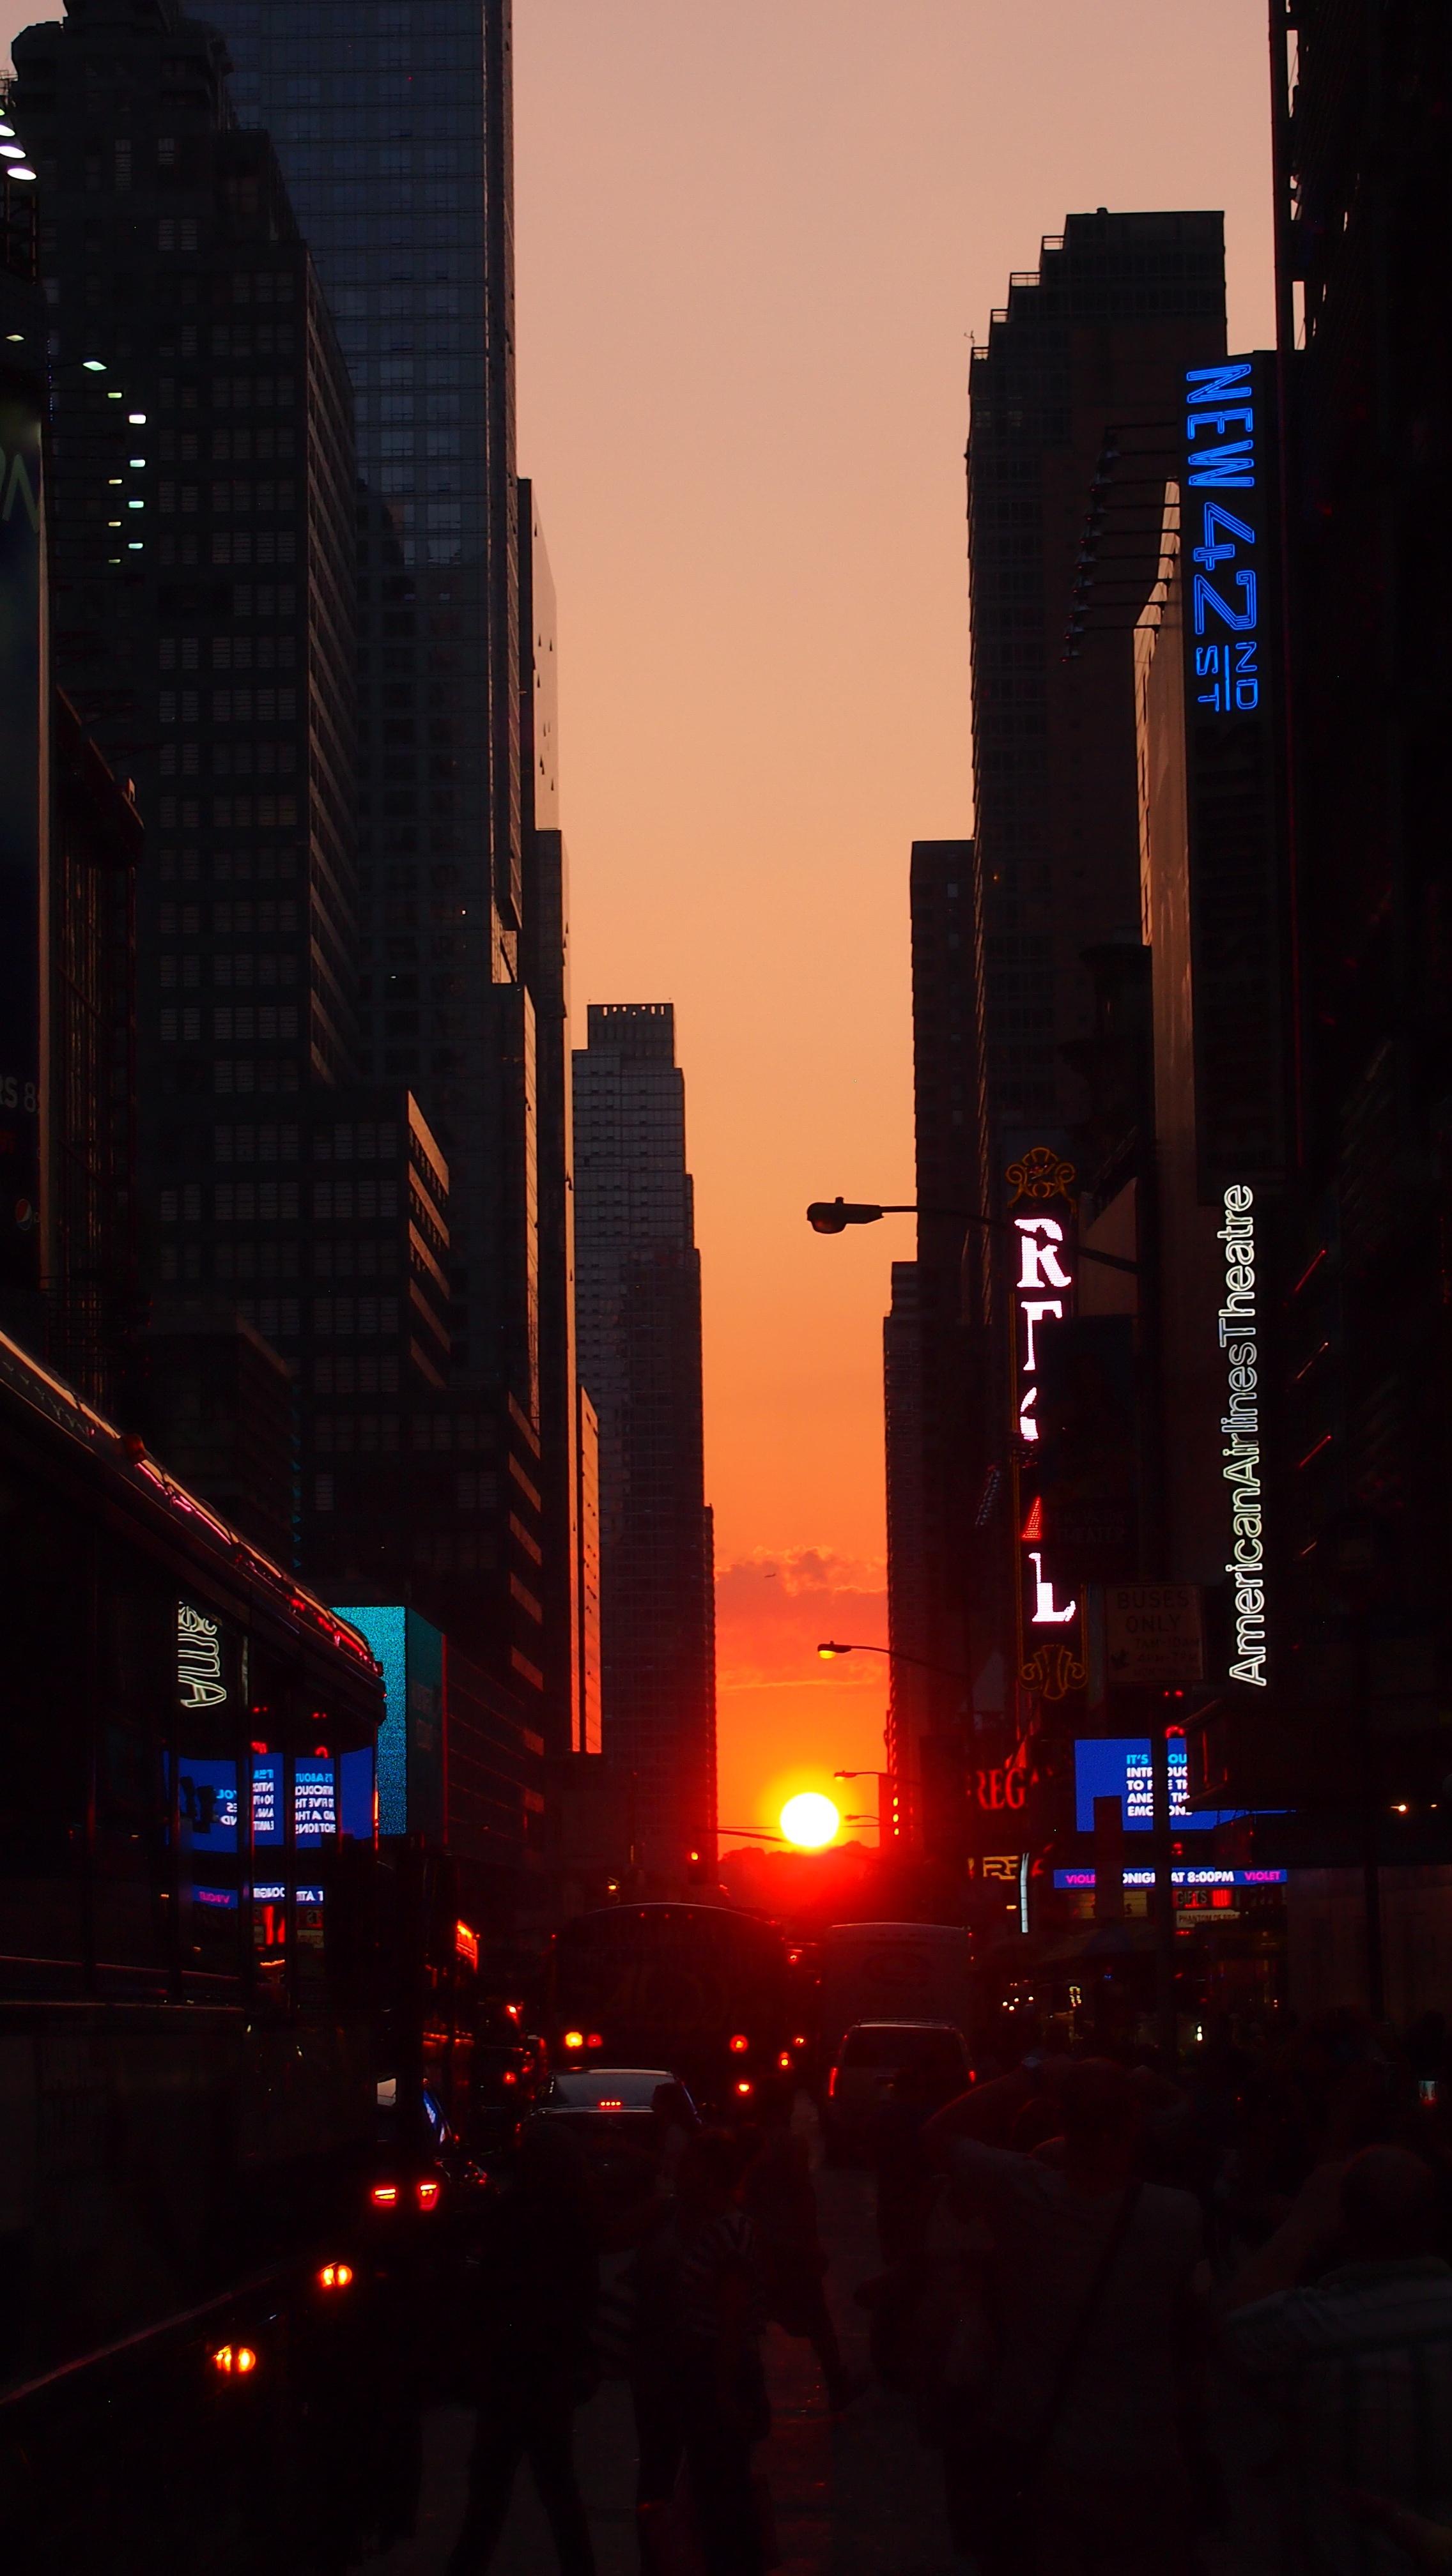
light, sunset, skyline, night, city, skyscraper, new york, manhattan, cityscape, downtown, dusk, evening, usa, darkness, lighting, metropolis, time square, manhattanhenge, urban area, human settlement, metropolitan area